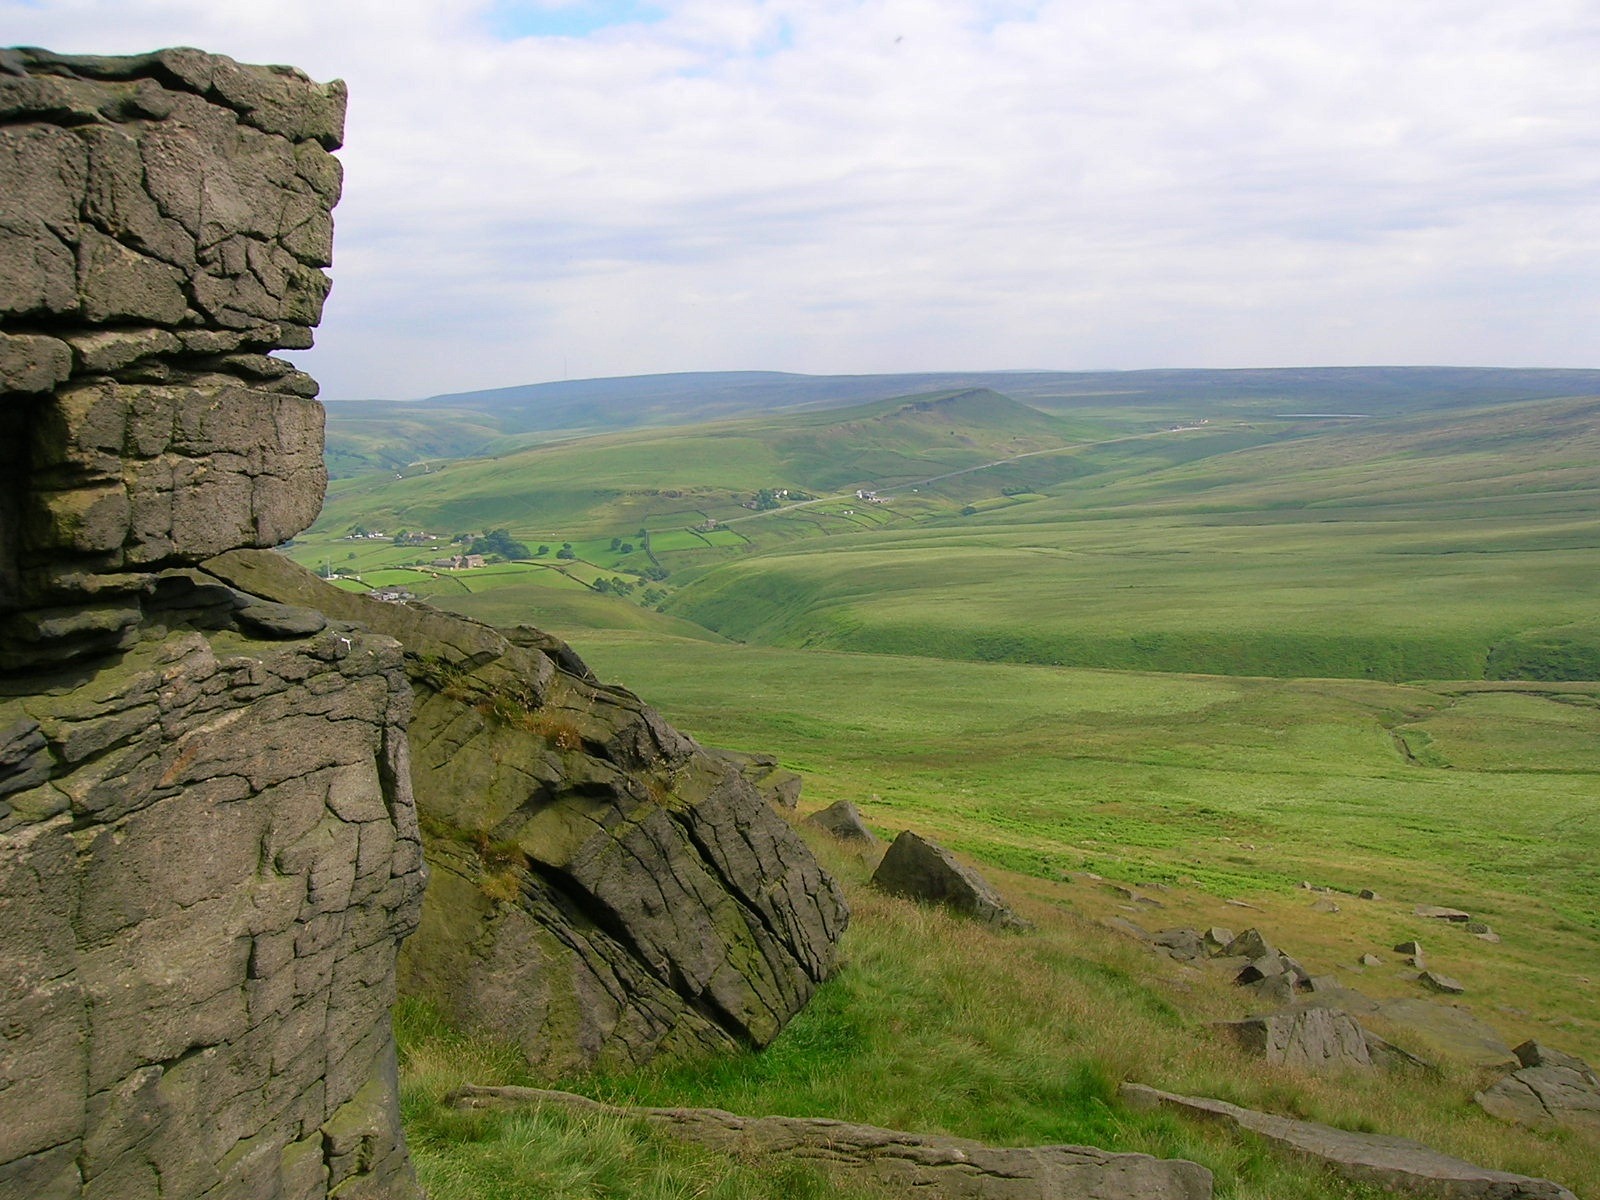
landscape, nature, rock, wilderness, walking, mountain, sky, trail, countryside, hill, adventure, valley, mountain range, country, summer, cliff, spring, green, scenic, highland, terrain, ridge, greenery, rocks, england, outside, hills, clouds, geology, moor, badlands, plateau, fell, united kingdom, rural area, geographical feature, mountainous landforms